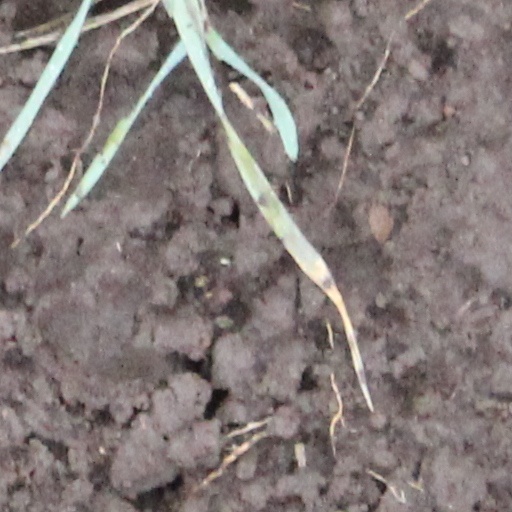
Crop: wheat